Murkha Nayanar

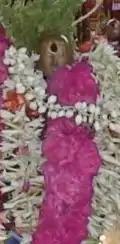

Murkha Nayanar, also known as Moorka Nayanar, Murka Nayanar, Moorkha Nayanar, Murgga Nayanar, Moorkka Nayanar and Murkhar, is a Nayanar saint, venerated in the Hindu sect of Shaivism. He is generally counted as the thirty-second in the list of 63 Nayanars.